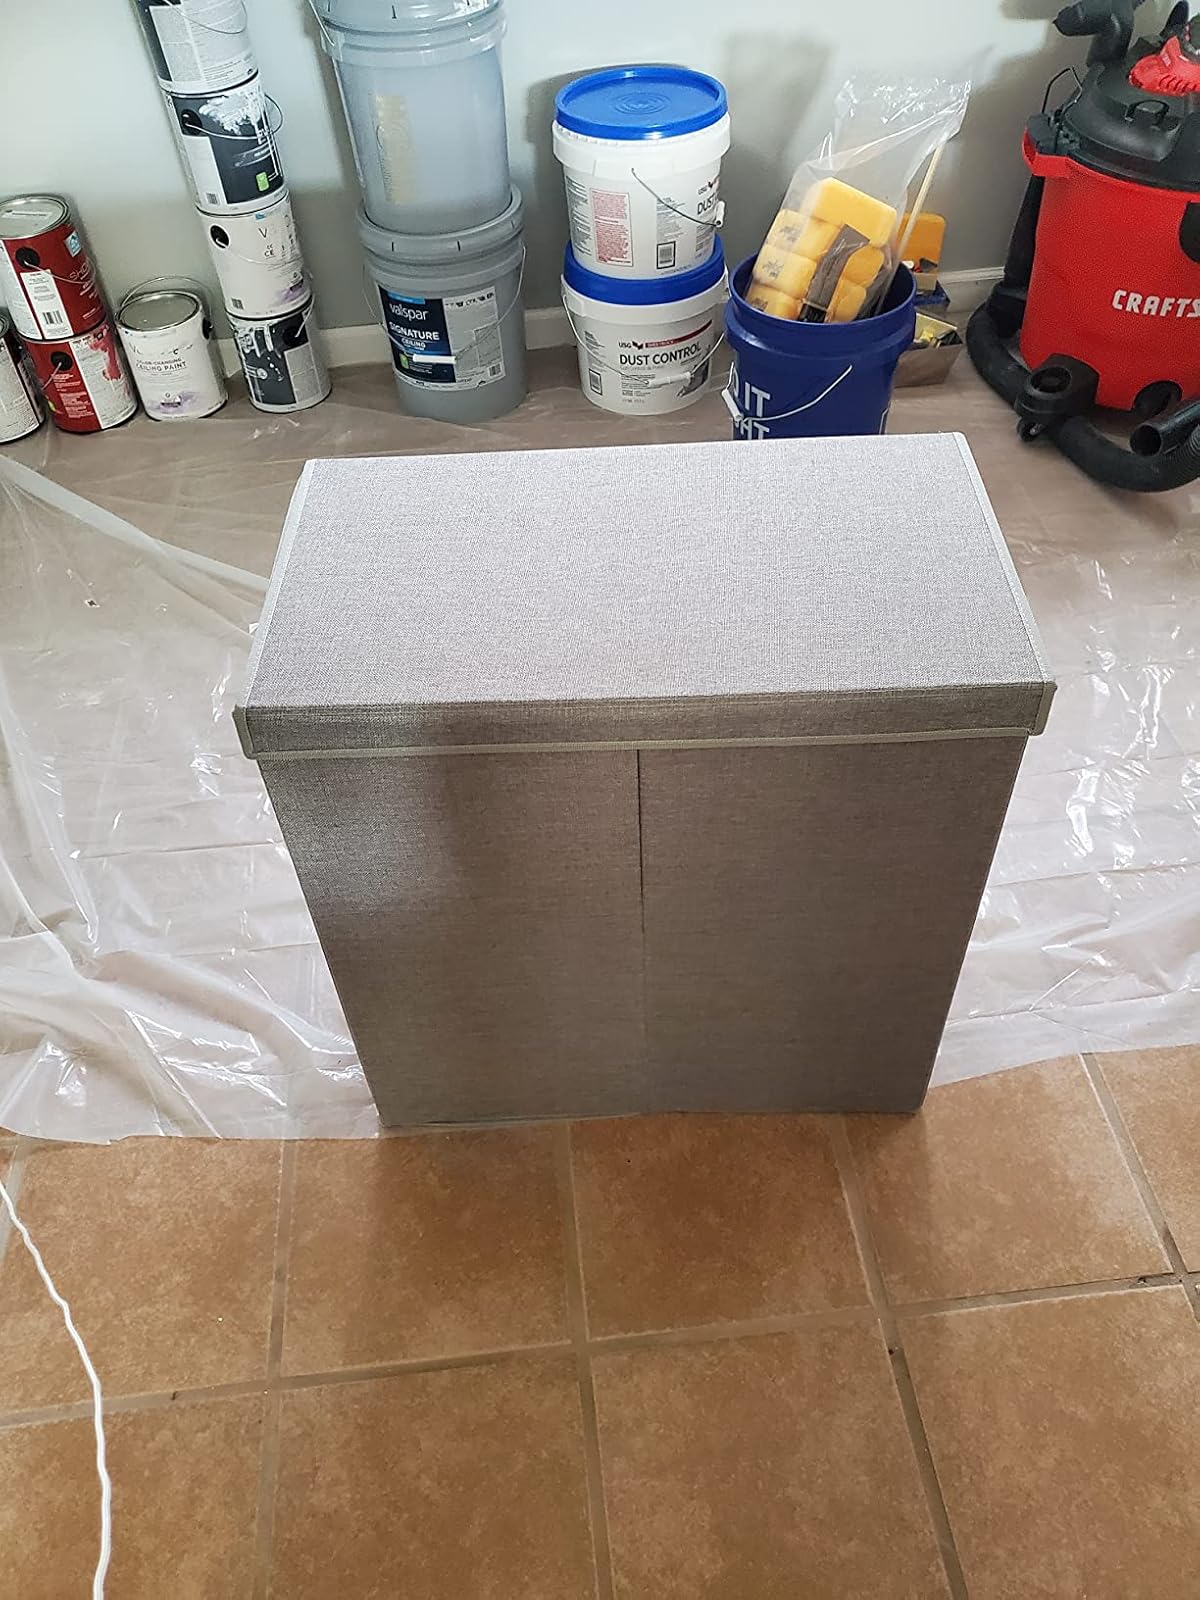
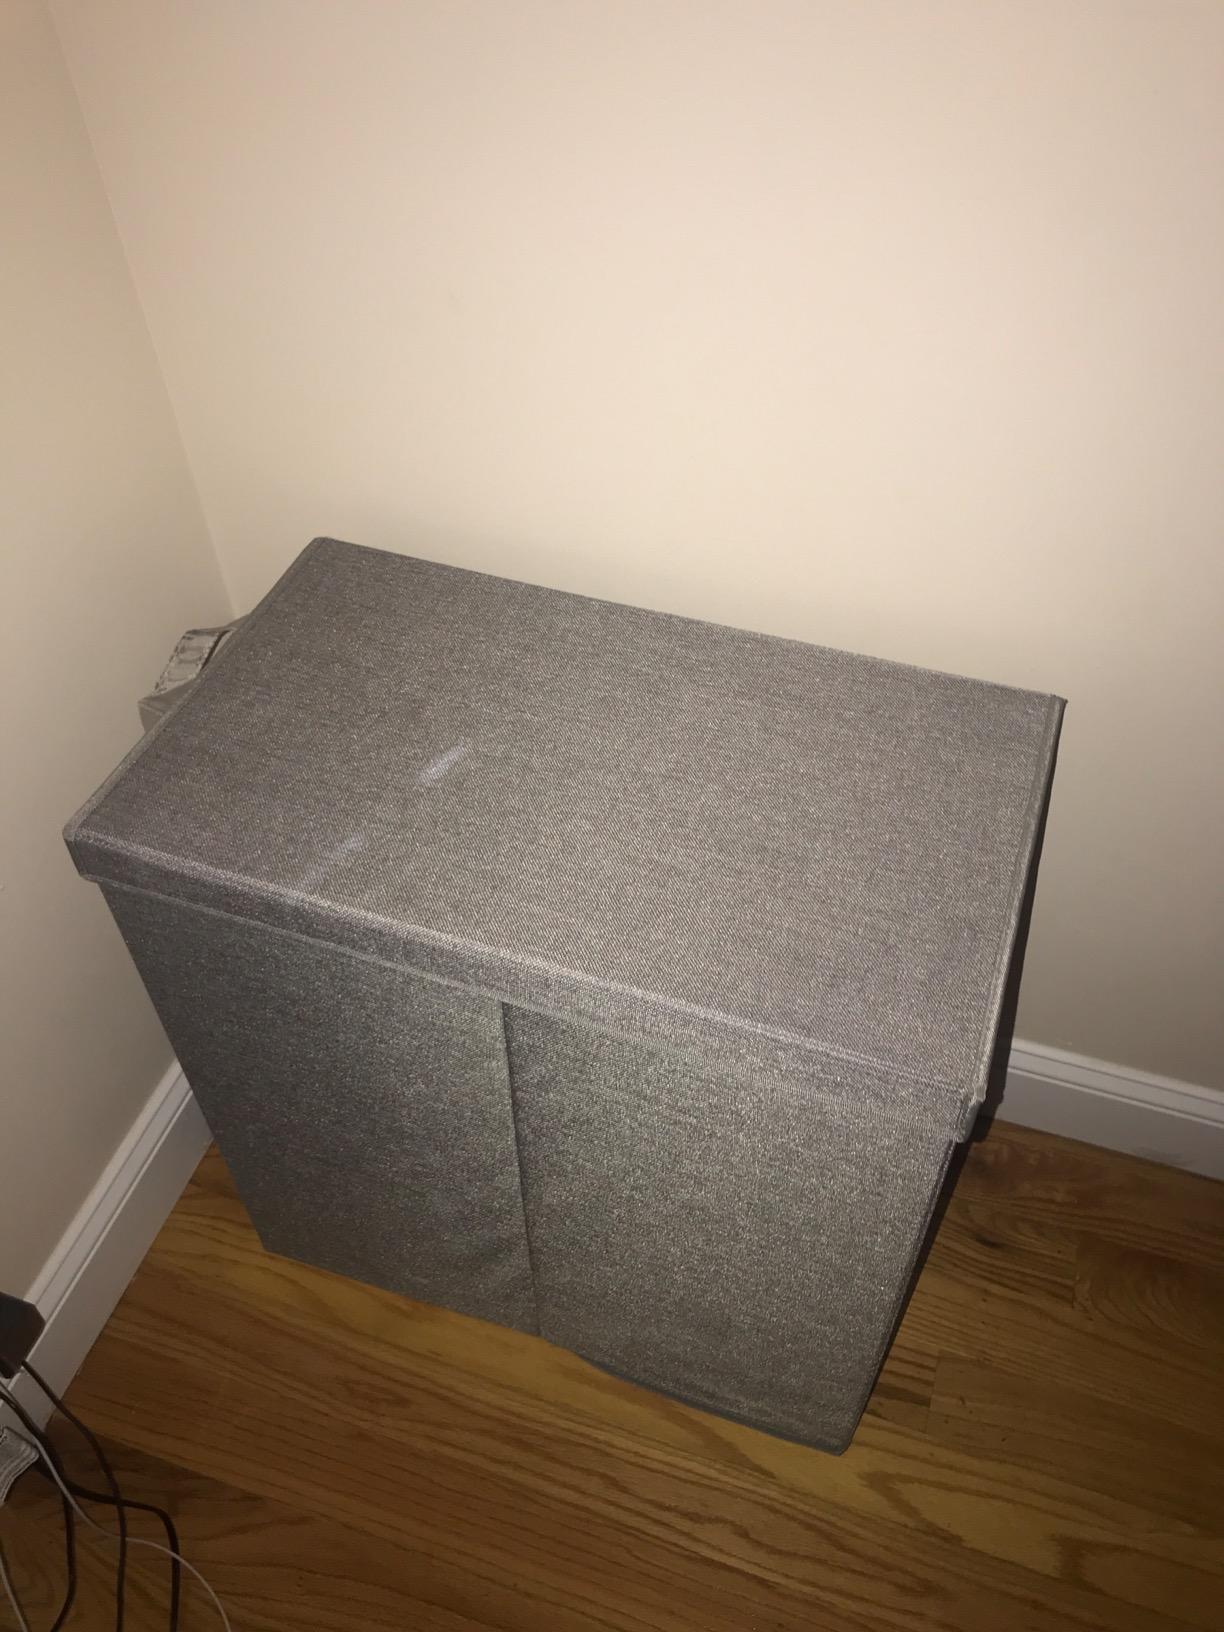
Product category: items_hamper
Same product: yes